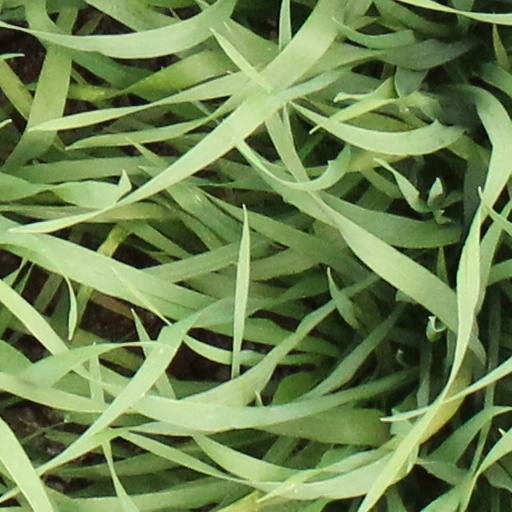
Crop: wheat